The Hills (TV series)

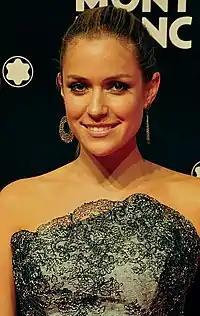
Kristin Cavallari acknowledged that much of her involvement in "The Hills" was scripted.

"The Hills" was often criticized for appearing to fabricate much of its storyline. In one instance, the president of entertainment for MTV, Brian Graden, commented that the series benefits from the media coverage it receives in between seasons, which he described as a "six-month commercial for the show that doesn't give away the narrative in full." He elaborated that MTV wants "viewers to watch Lauren and the girls as the characters we know instead of in a show about being the stars of "The Hills""; the sex tape rumors were consequently presented like a personal conflict between the women and was intentionally not addressed as a highly publicized controversy.